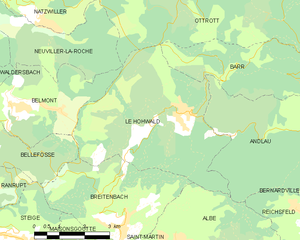
Carte des communes françaises